Occultation

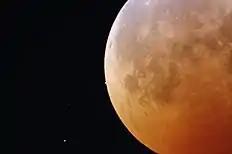
Occultation of Uranus during the lunar eclipse on 8 November 2022.

The term occultation is most frequently used to describe lunar occultations, those relatively frequent occasions when the Moon passes in front of a star during the course of its orbital motion around the Earth. Since the Moon, with an angular speed with respect to the stars of 0.55 arcsec/s or 2.7 μrad/s, has a very thin atmosphere and stars have an angular diameter of at most 0.057 arcseconds or 0.28 μrad, a star that is occulted by the Moon will disappear or reappear in 0.1 seconds or less on the Moon's edge, or limb. Events that take place on the Moon's dark limb are of particular interest to observers, because the lack of glare allows easier observation and timing.